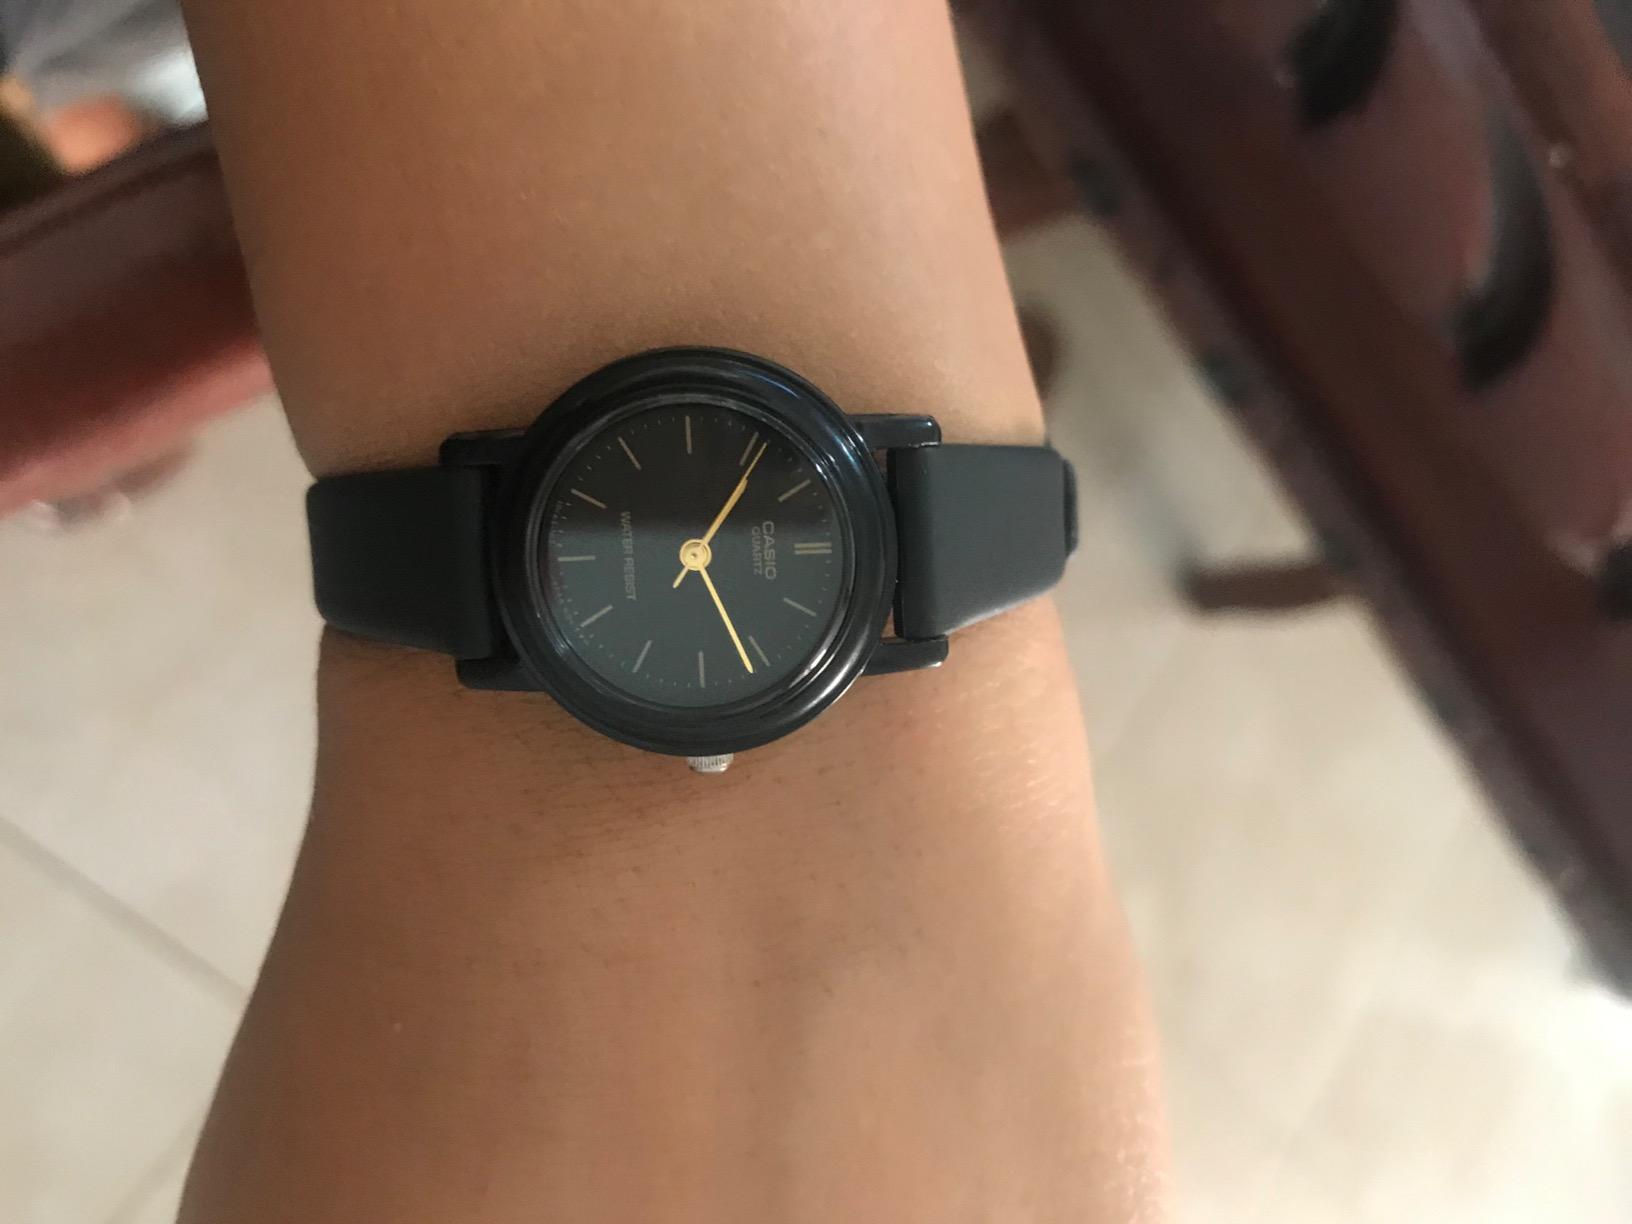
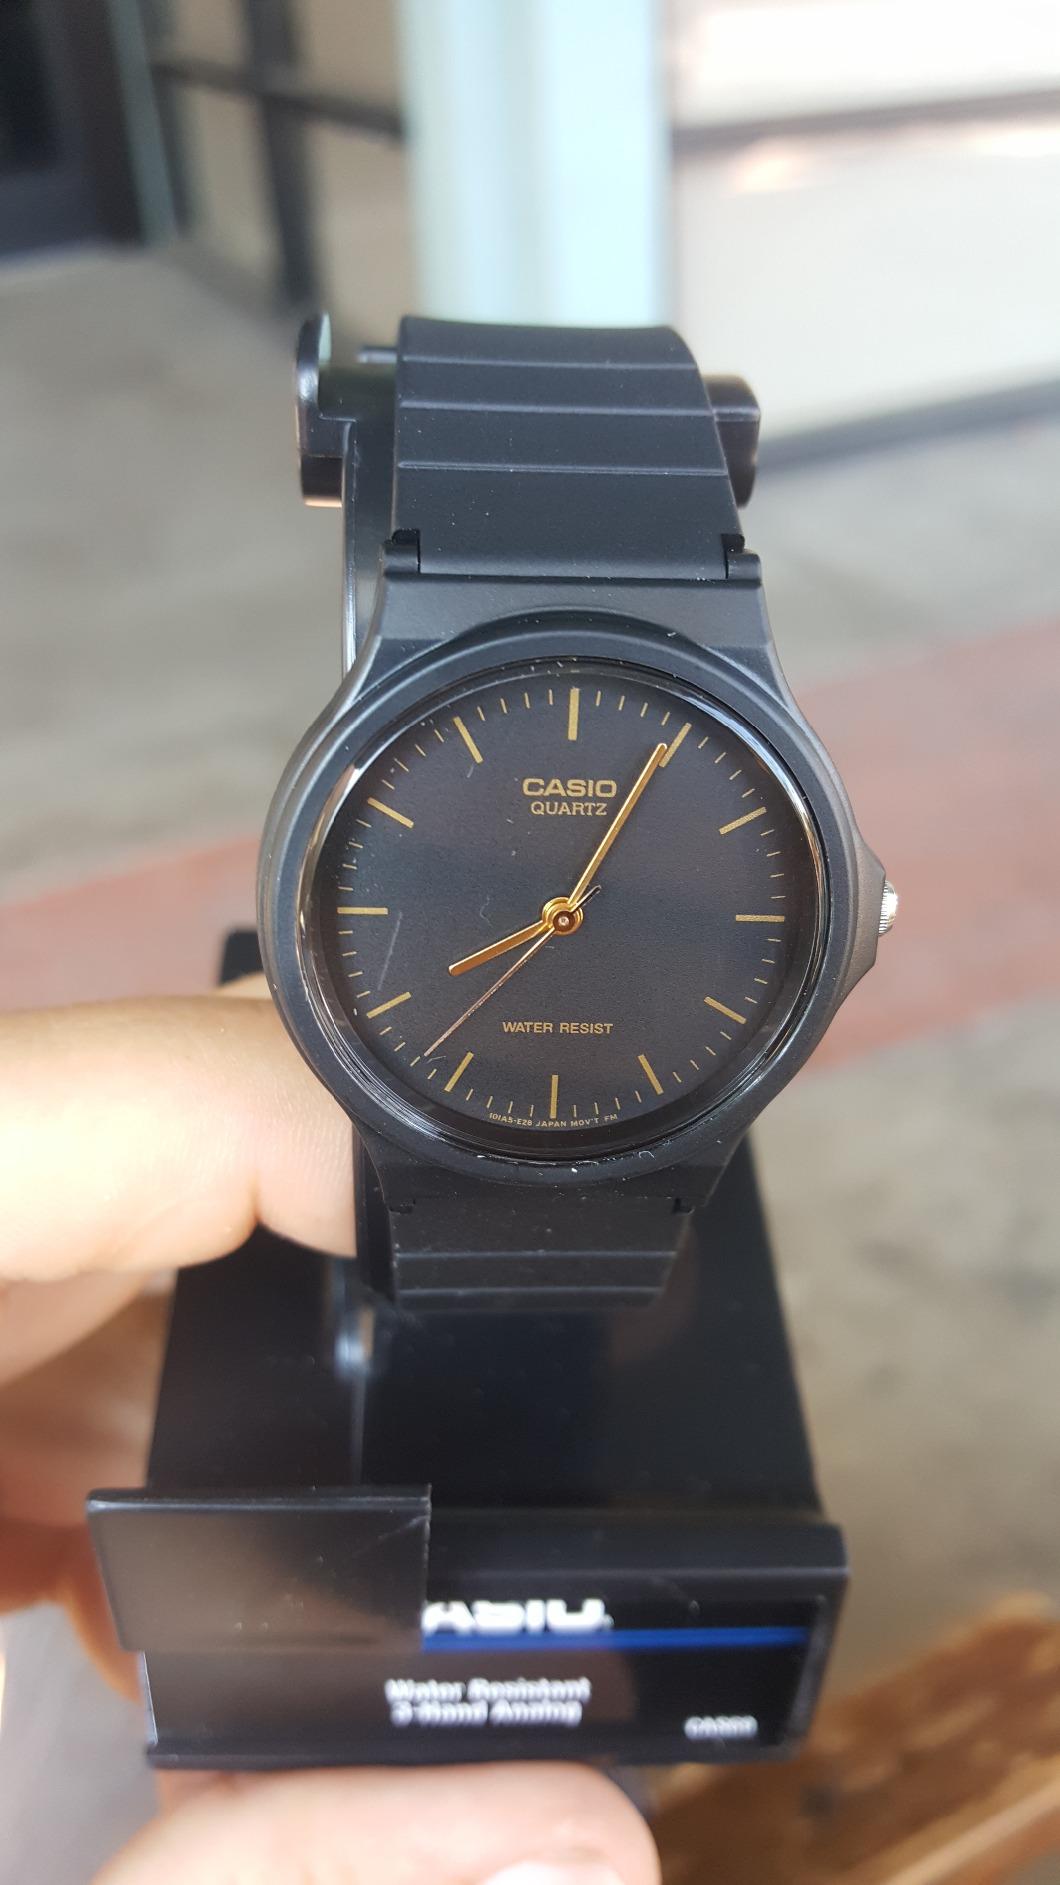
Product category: accessories_watch
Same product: no